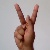
The image shows a hand gesture representing the letter 'K' in Indian Sign Language.